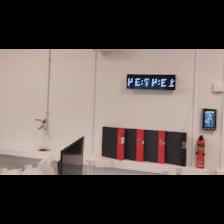
Label: NonHuman